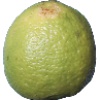
Label: Limes 1